Konica Autoreflex

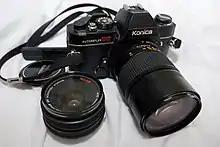
Konica Autoreflex "TC" (1976–1982), with "Hexanon"-lenses, left legendary Pancake 1,8

It is still a full-featured, fully mechanical SLR with a CdS TTL light meter and shutter-priority auto-exposure. The shutter speed range is 1s to 1/1000 and B, and the batteries (two PX625 mercury cells) are only needed for the light meter. The T4 is the only Autoreflex, that can be used with a Motor drive (2 frames per second, "Winder AR").